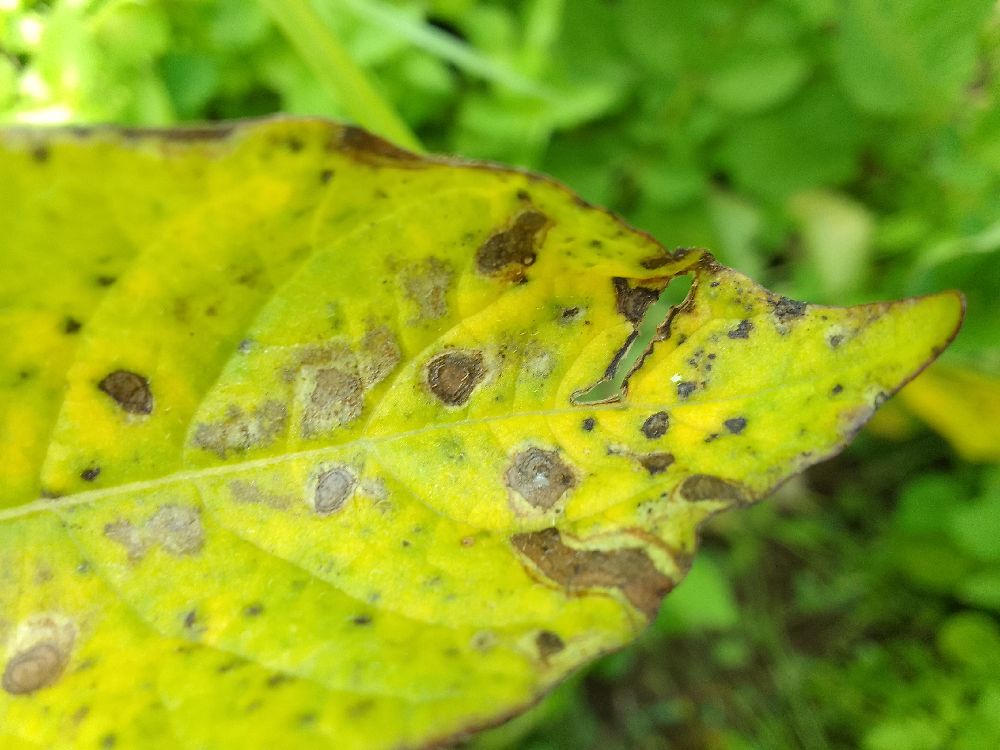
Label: Early blight